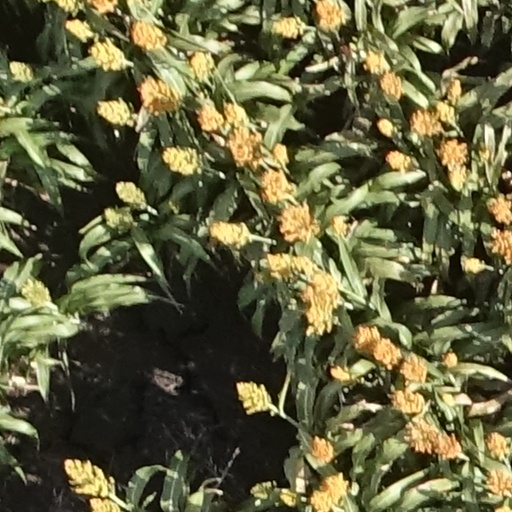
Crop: sorghum